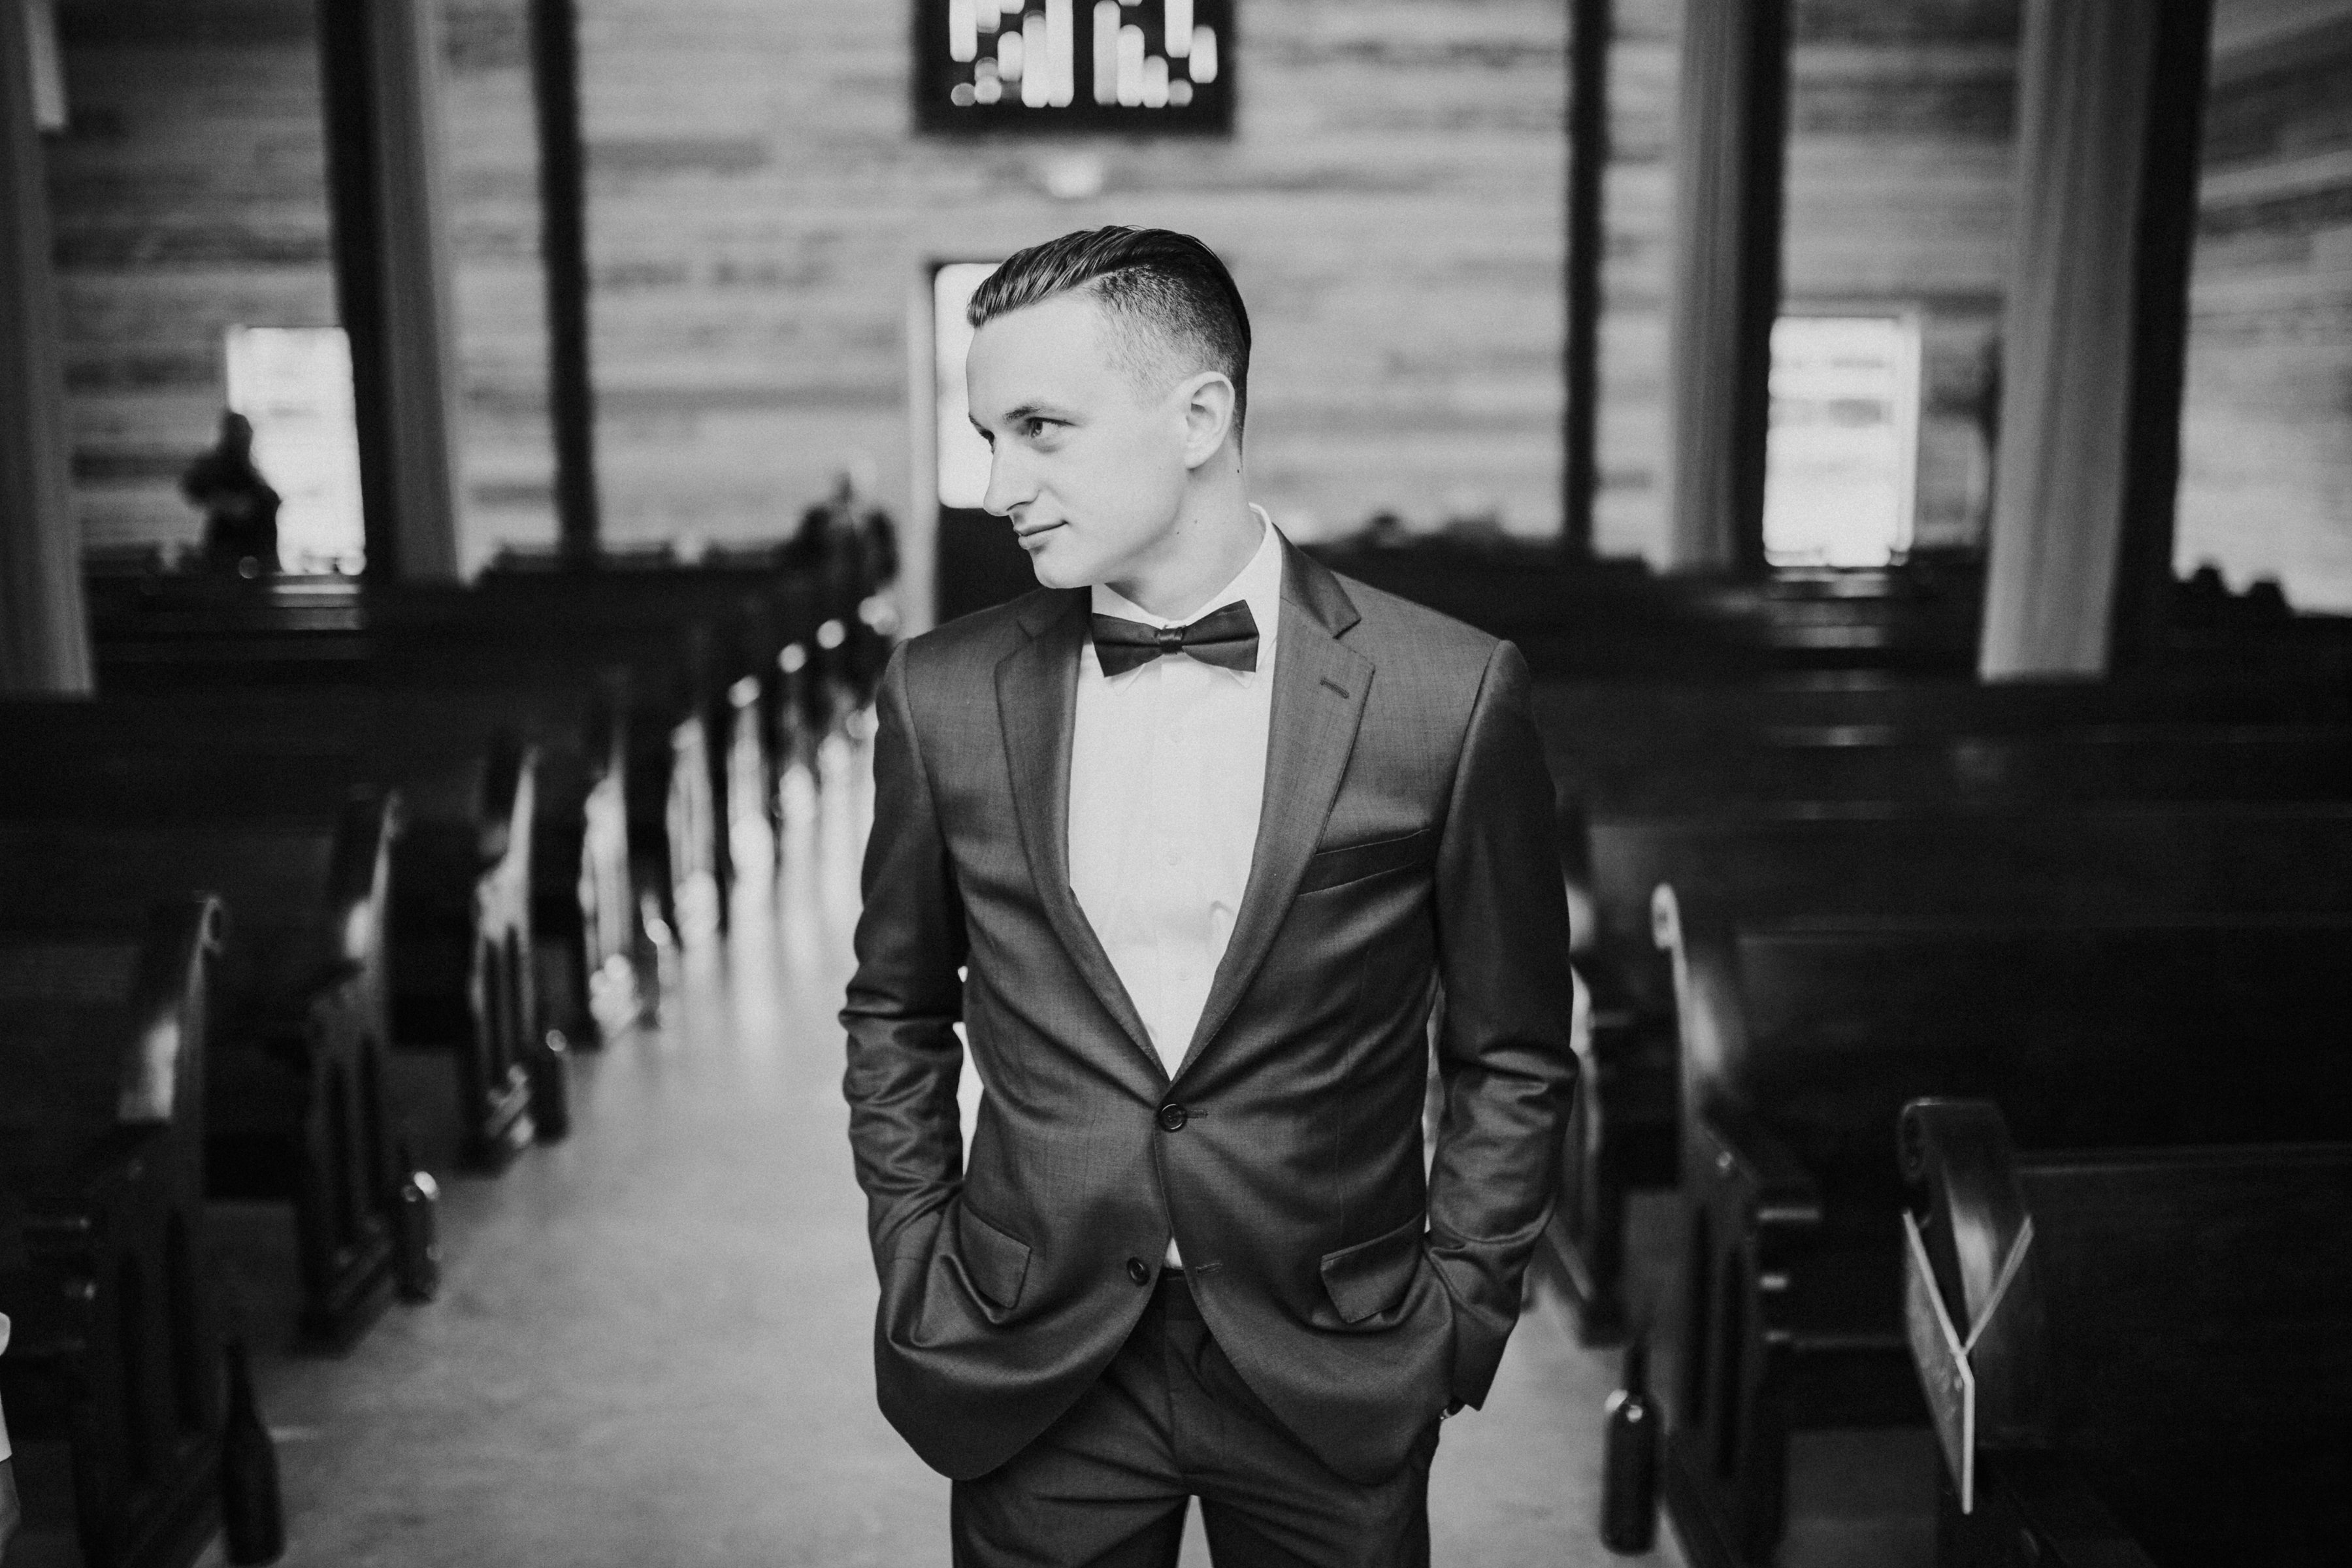
man, black and white, male, fashion, black, monochrome, gentleman, photograph, monochrome photography, film noir